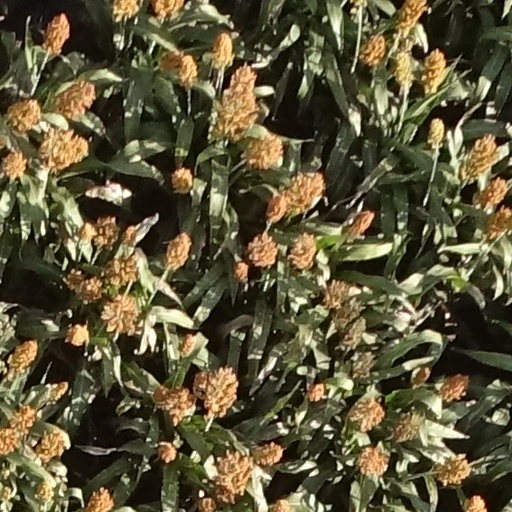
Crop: sorghum